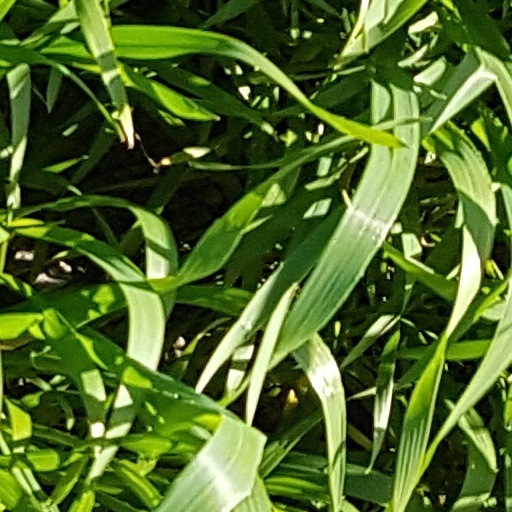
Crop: wheat